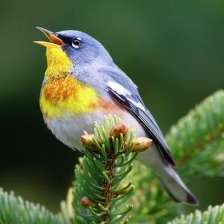
Species: NORTHERN PARULA
Scientific name: SETOPHAGA AMERICANA